Mbulu Highlands

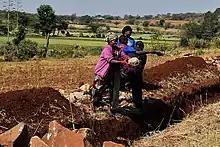
Women working on an irrigation canal, Dirim village, Mbulu District.

The Mbulu Highlands lie between the basins of Lake Eyasi to the west and Lake Manyara to the east. The plateau ranges from 1500 to 2300 meters in elevation. The highlands extend northeast-southwest. A steep northeast-southwest-running escarpment bounds the highlands on the east, overlooking the basins of Lake Manyara, and further south, Lake Balangida. The plateau descends less steeply in a series of ridges and valleys to Lake Eyasi to the west and the Yaeda Valley to the southwest. To the north lies the volcanic Ngorongoro Highlands. The volcanic peak of Mount Hanang rises south of Lake Balangida.